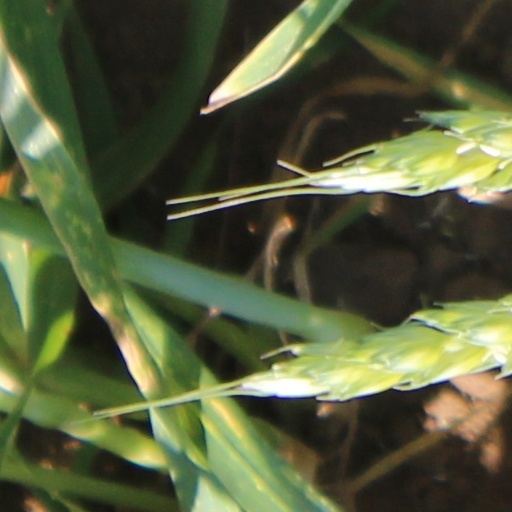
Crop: wheat